Wuhan–Jiujiang railway

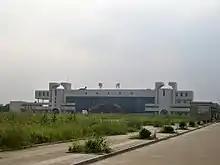
Ezhou railway station

The Wuhan–Jiujiang railway was created from the merger of the Wuhan–Daye and Daye–Shahejie railways in December 1989. The Wuhan–Daye or Wuda railway, from Wuchang to Daye, was built in 1958 to facilitate the transport of iron ore mined in Tieshan District near Daye. The Daye–Shahejie or Dasha railway, from Daye to Shahejie in Jiujiang, was built from 1983 to 1987. The eastern terminus of the line, Lushan Station, is located in Shahejie. The combined Wujiu Line was doubled-tracked from 2003 to 2005 and electrified from 2008 to 2010. Passenger trains can reach speeds of up to on the line.